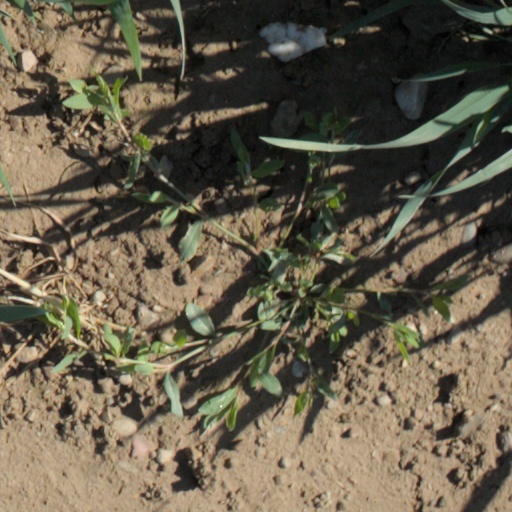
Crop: wheat